Childish Games

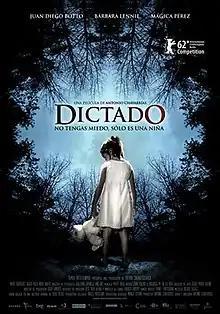
Theatrical release poster

Childish Games (also known as "Dictation") is a 2012 Spanish horror film written and directed by Antonio Chavarrías which stars Juan Diego Botto, Bárbara Lennie and Mágica Pérez. The film competed at the 62nd Berlin International Film Festival in February 2012. It is an Oberon Cinematográfica production.